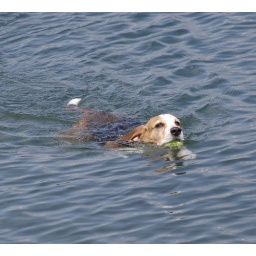
One of the happy dogs who were swimming in Green Lake that 90 degree day.